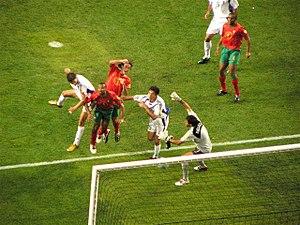
L'équipe de Grèce de football est la sélection de joueurs grecs représentant le pays lors des compétitions internationales de football masculin, sous l'égide de la Fédération de Grèce de football.
Il s'agit de la 12ᵉ édition du Championnat d'Europe des nations de football qui se tient tous les quatre ans et est organisé par l'UEFA.
Le sport en Grèce a pris de l'importance dans un certain nombre de disciplines au cours des dernières décennies.